Stephanie Bruce

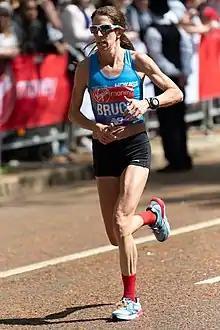
Post-pregnancy Stephanie Bruce at 2018 London Marathon

Stephanie Bruce ( Rothstein; born January 14, 1984) is an American long-distance runner.